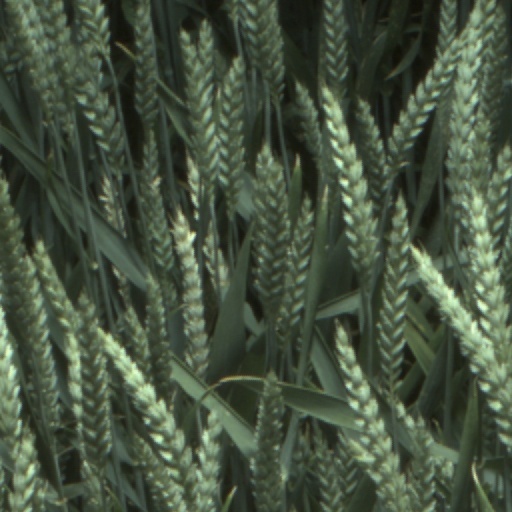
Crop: wheat